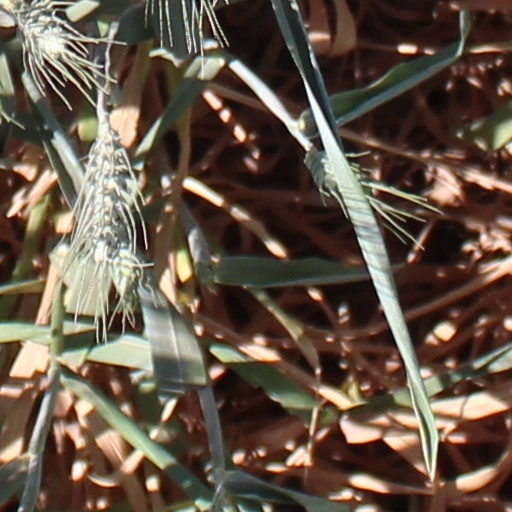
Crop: wheat